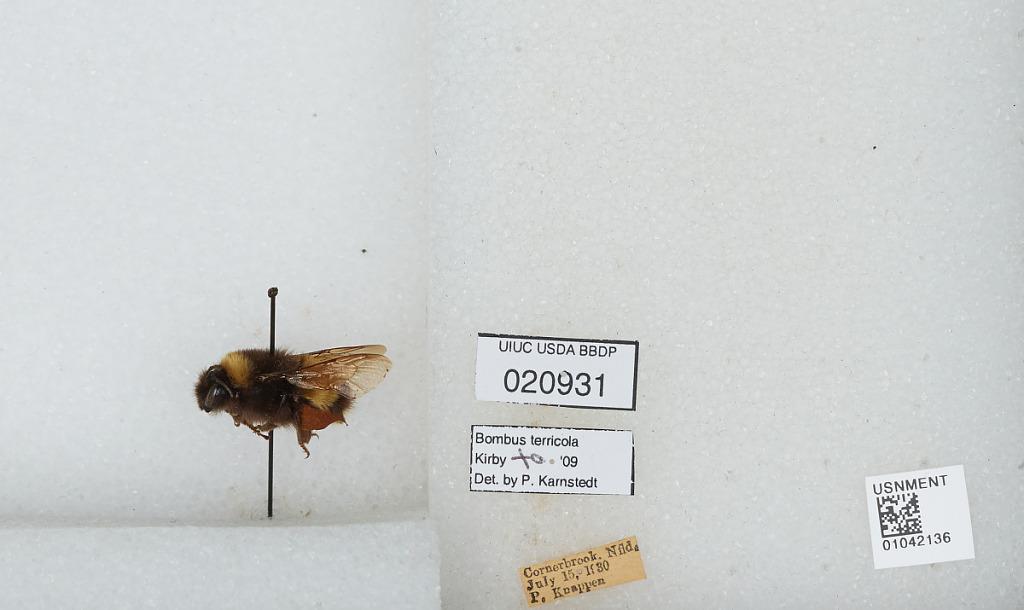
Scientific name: Bombus sp.
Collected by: P. Knappen
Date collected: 1930-7-15
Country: Canada
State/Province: Newfoundland and Labrador
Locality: Corner Brook
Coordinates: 48.9567, -57.9514
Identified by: Karnstedt, P.